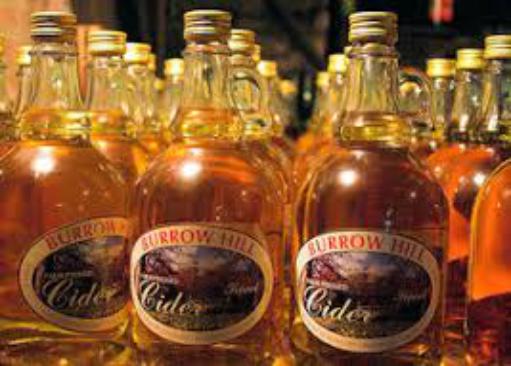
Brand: Burrow Hill Cider
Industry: Food